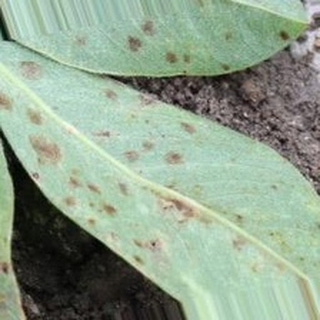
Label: groundnut_rust